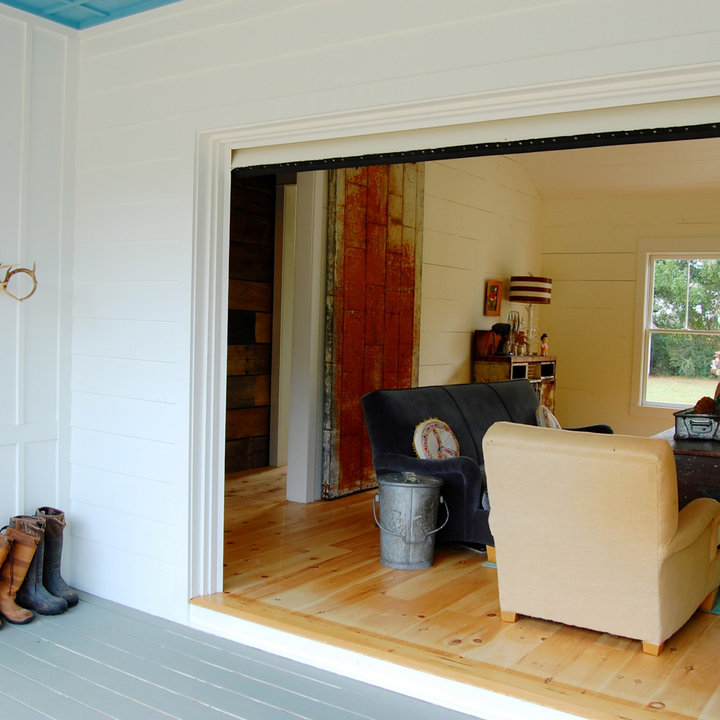
Style: Vintage